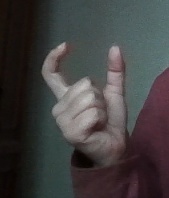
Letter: nun